Francisco de Moncada, 3rd Marquis of Aitona

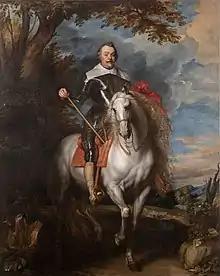
"Equestrian Portrait of Francisco de Moncada" (c. 1630-32), by Anton van Dyck (Museu de Belles Arts, Valencia).

Moncada served as the Spanish ambassador to the Holy Roman Emperor for some time. The Emperor Ferdinand II was very impressed by him.